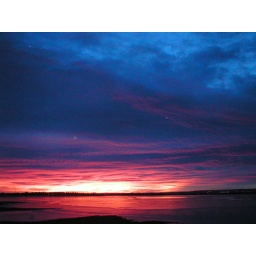
A swell shot of the sun rising over the lake - shot from the balcony of the condo.